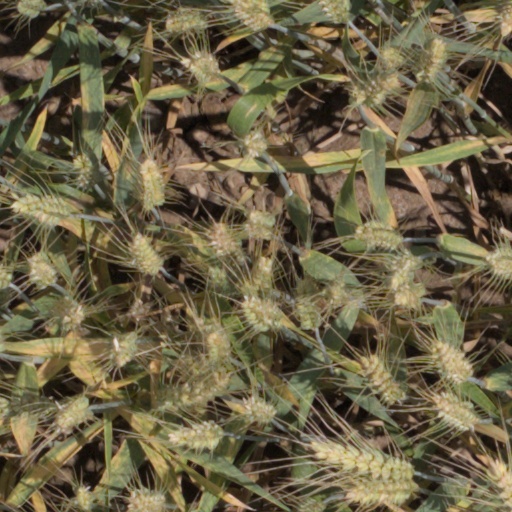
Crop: wheat